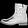
Label: Ankle boot